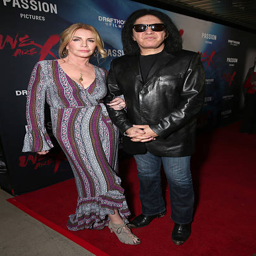
actor and hard rock artist attend the premiere .